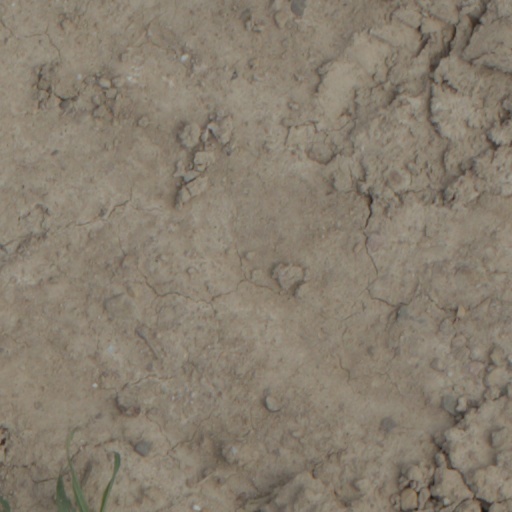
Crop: wheat